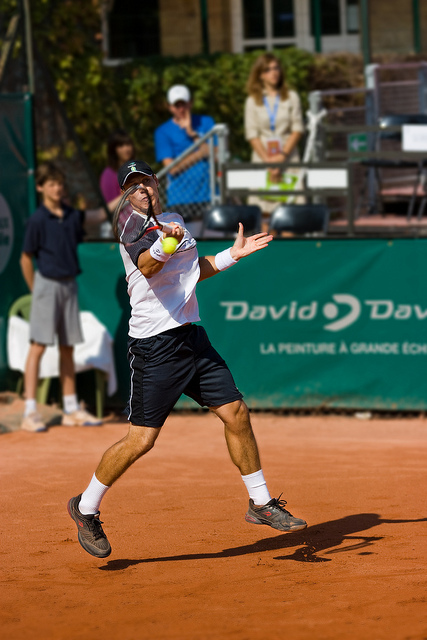
người dàn ông đang cầm vợt tennis nhảy lên đánh trả bóng